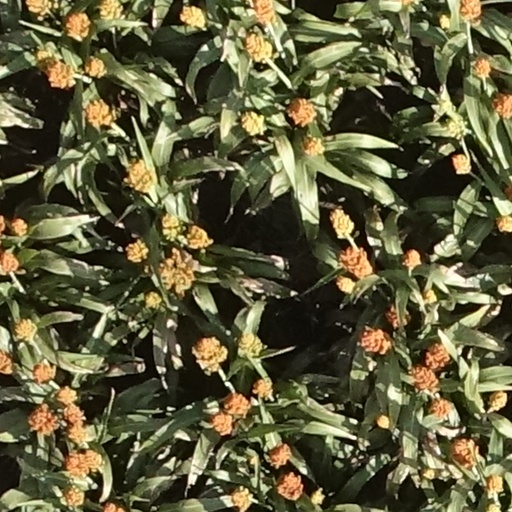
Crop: sorghum